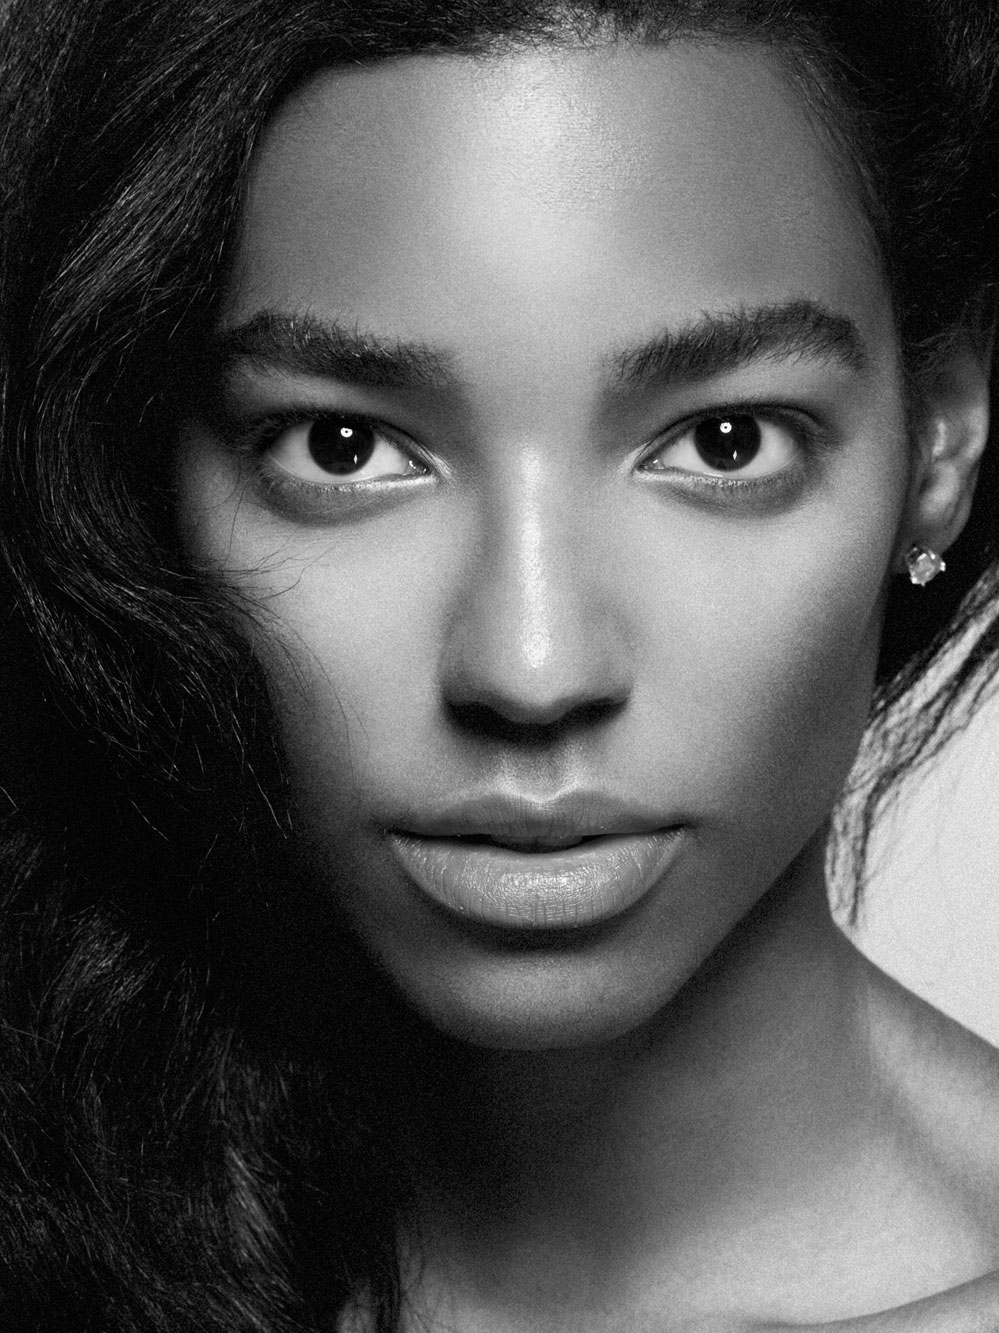
Gender: women